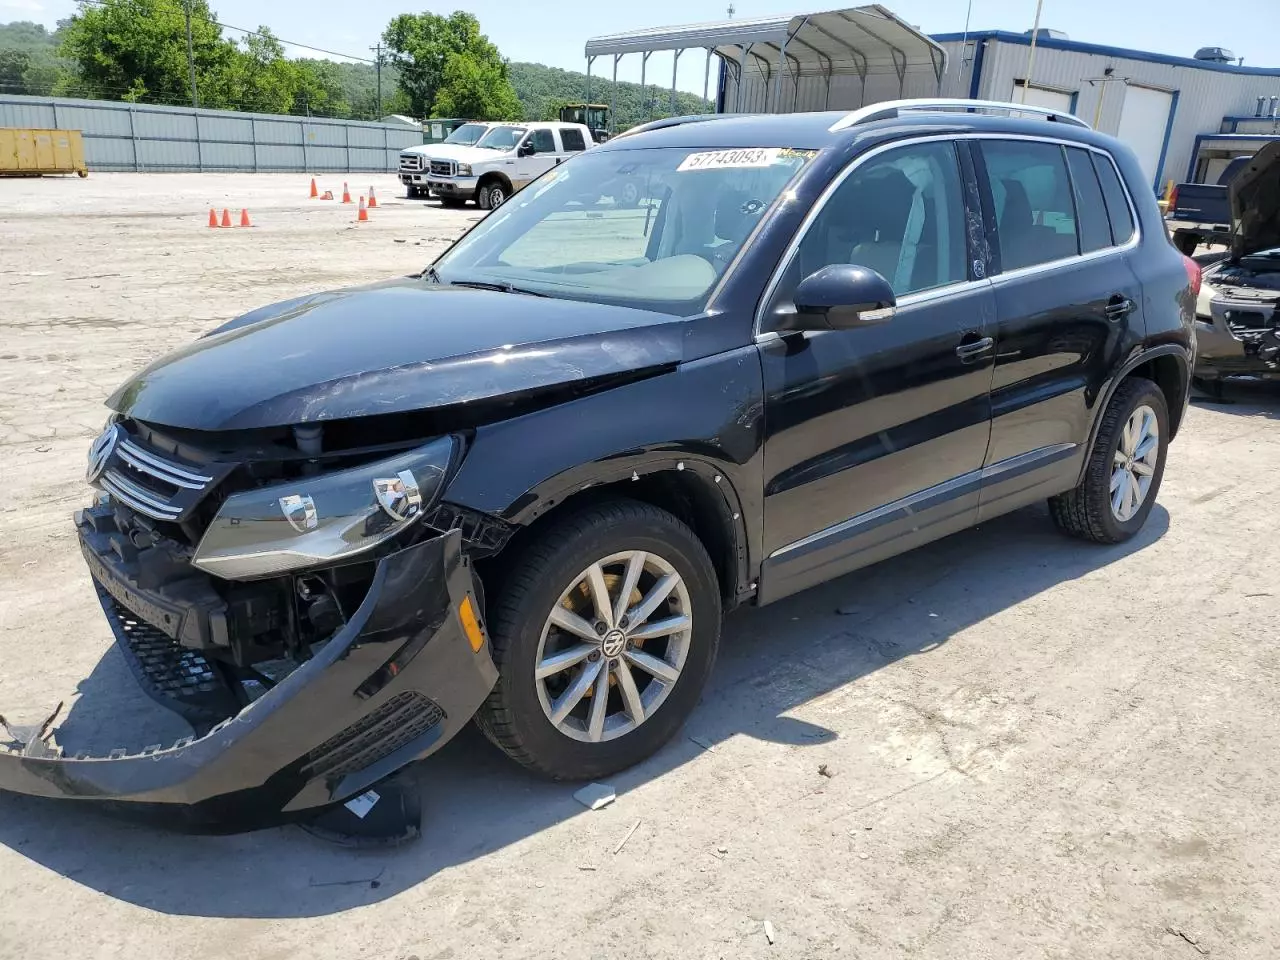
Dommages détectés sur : plaque d'immatriculation avant, pare-choc avant, feu avant droit, capot, aile avant droite, aile avant gauche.
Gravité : majeur